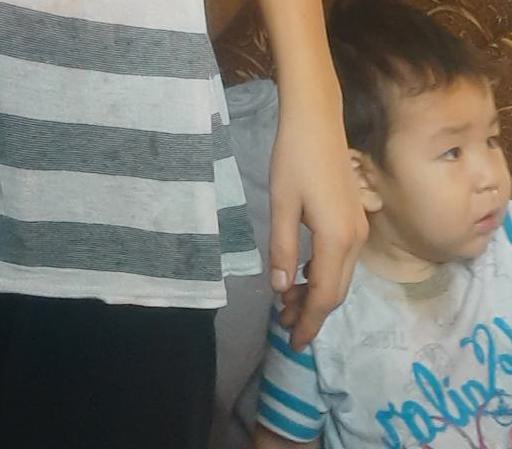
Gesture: no_gesture